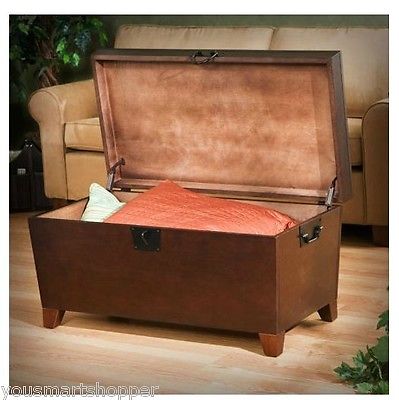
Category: table